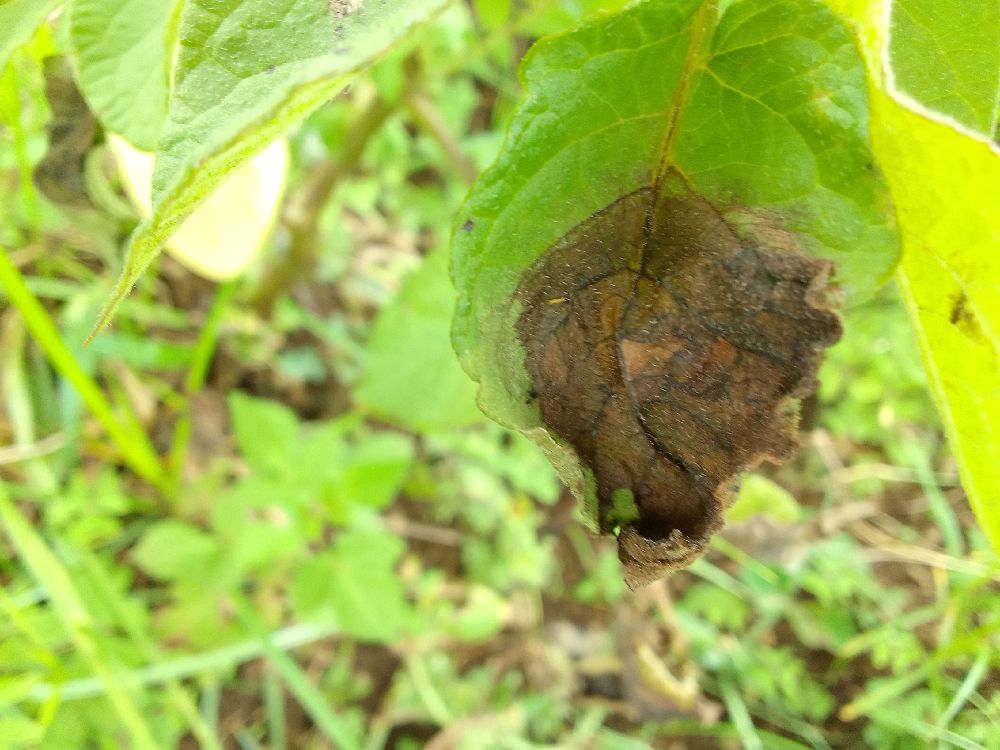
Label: Late blight